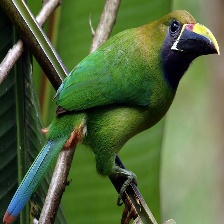
Species: BLUE THROATED TOUCANET
Scientific name: AULACORHYNCHUS CAERULEOGULARIS
ImageNet parent category: toucan